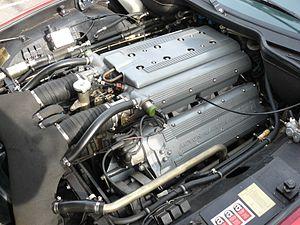
Bailly 2011.